Kuranty

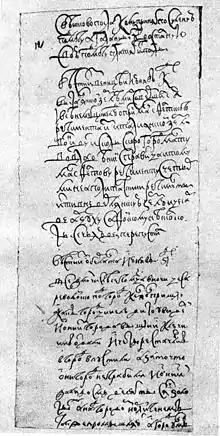
"Kuranty" edition in 1631

The Kuranty (occasionally titled "Vesti", "Vedomosti", or "Vestovye pisma") was the first Russian hand-written newspaper, published in the 17th century in Tsardom of Russia. The earliest extant issue is dated 1621.